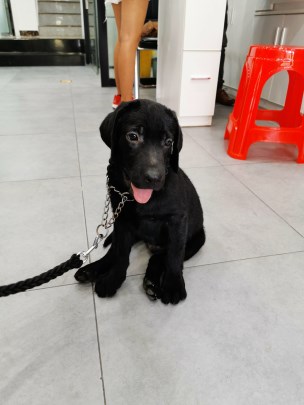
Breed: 3580-n000122-Labrador_retriever